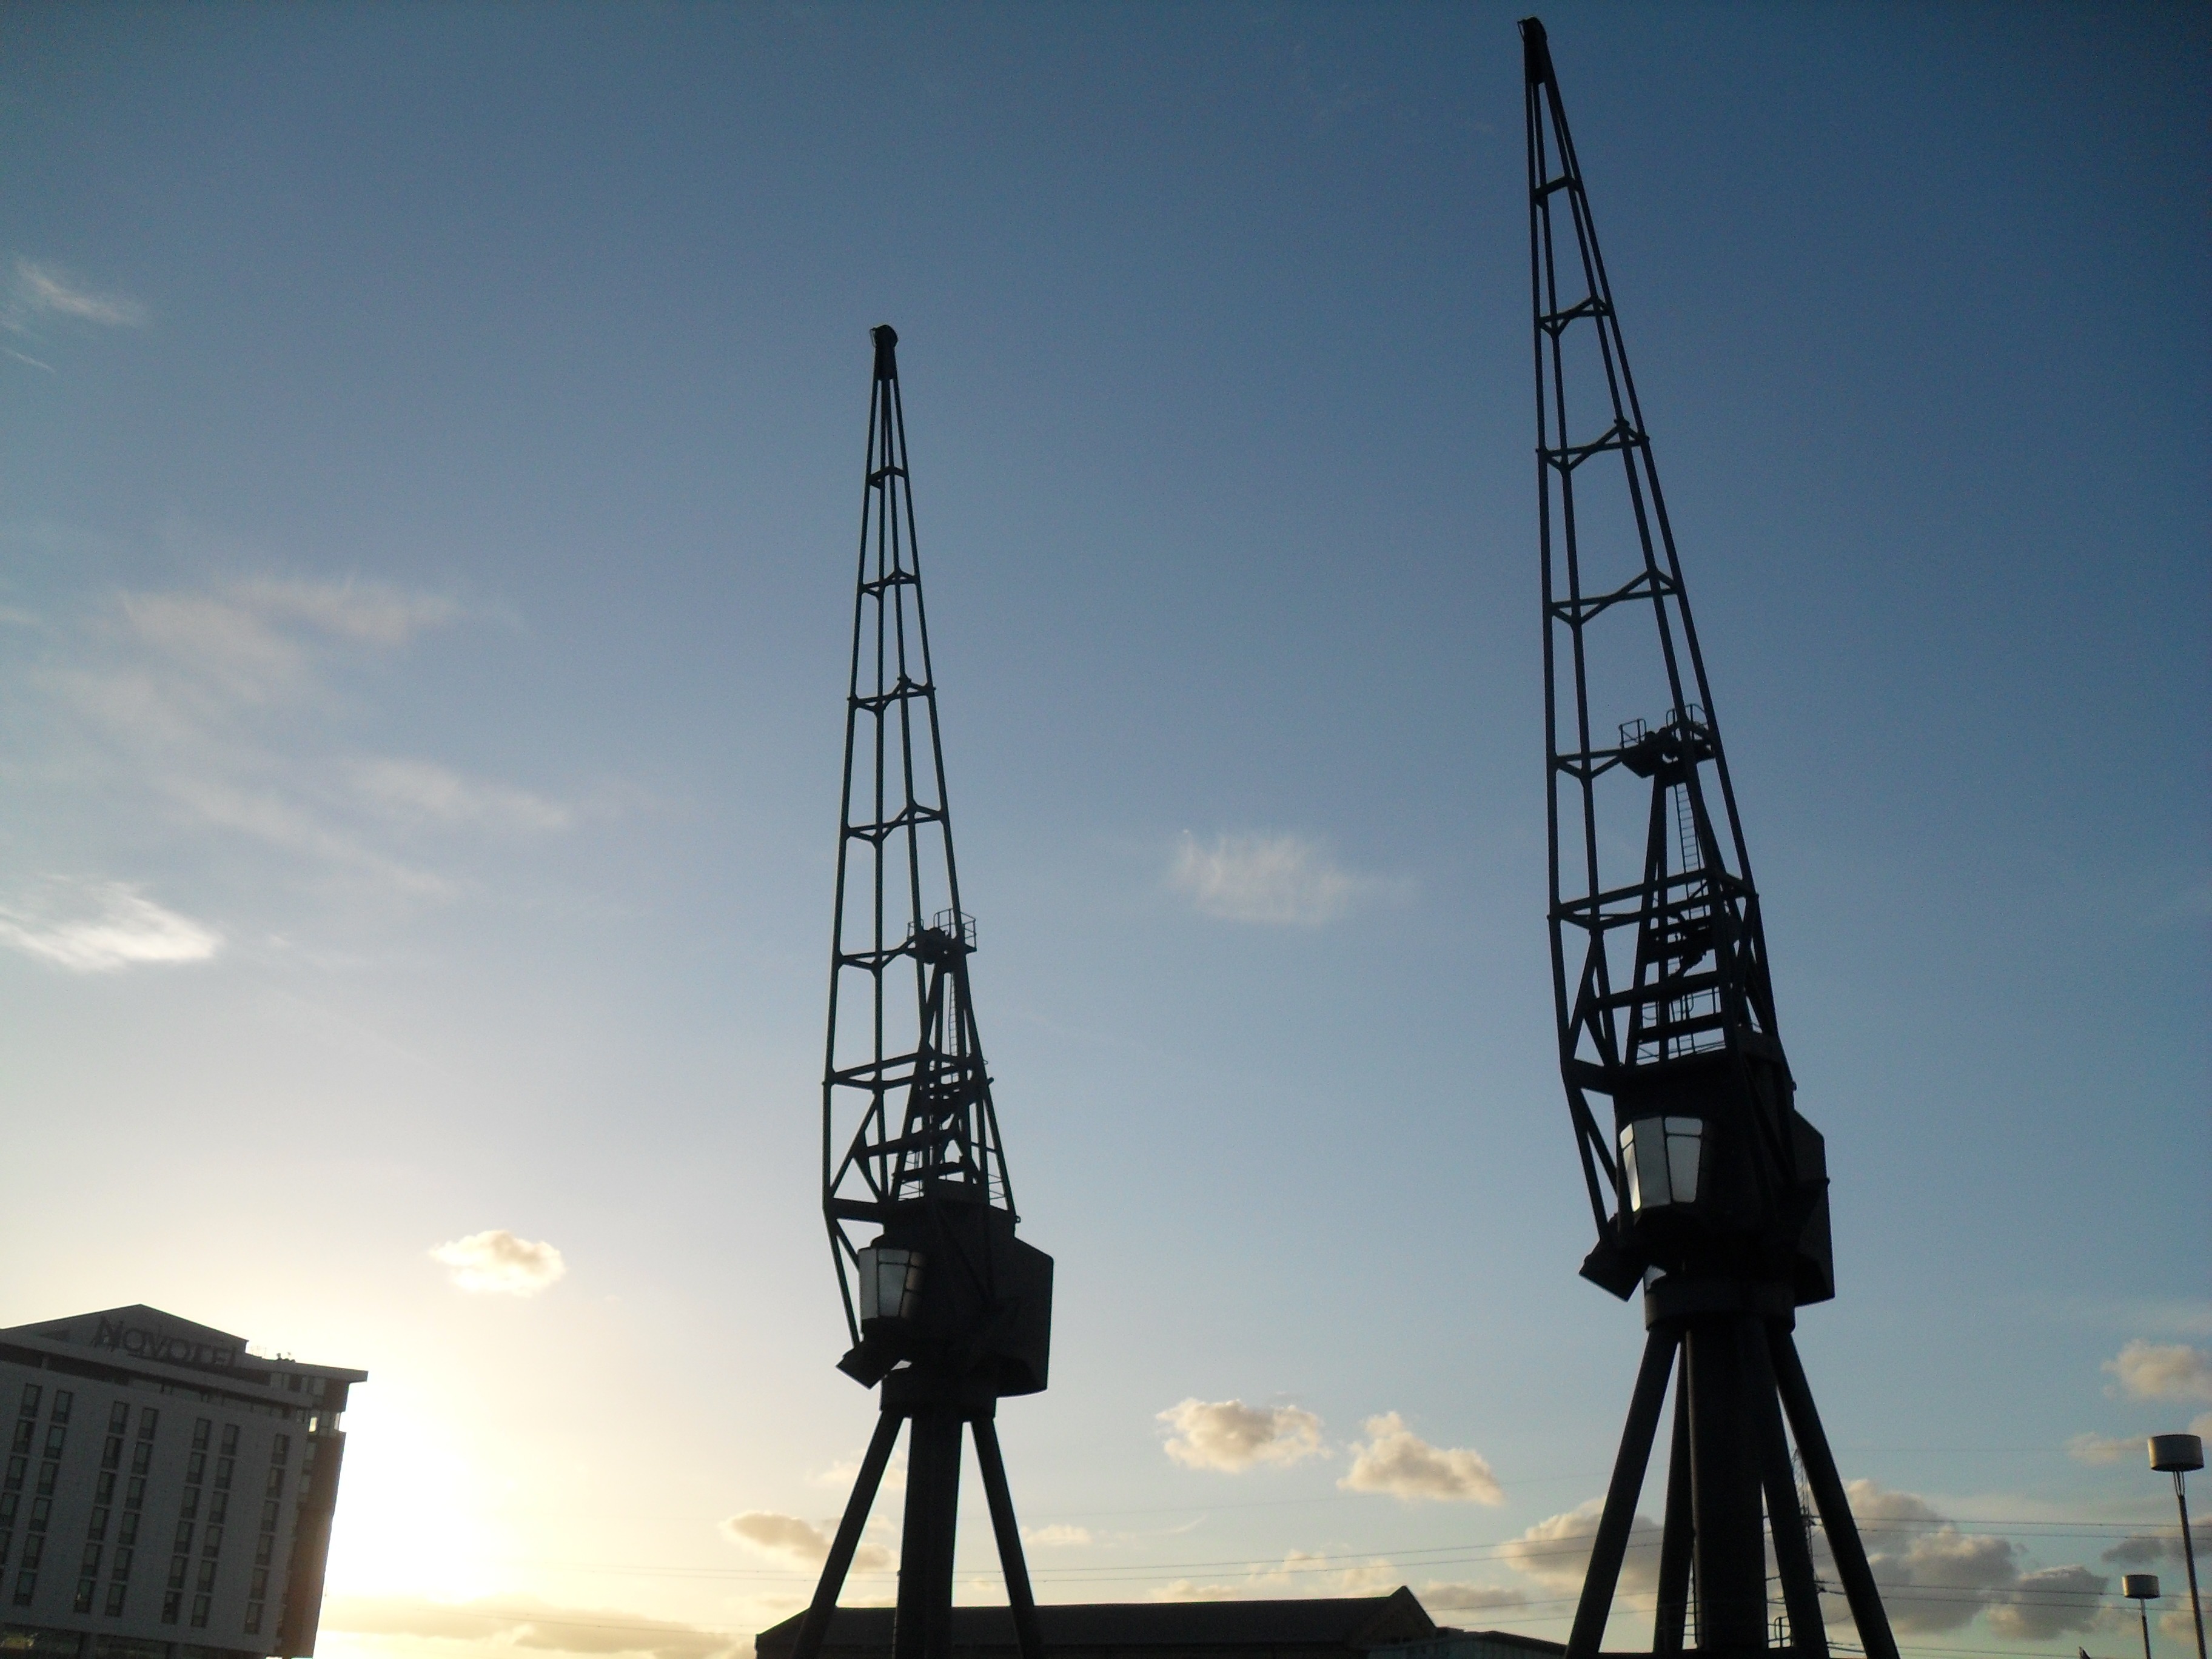
sky, sunshine, vehicle, gear, mast, metal, energy, london, outside, cranes, crane, hoist, great britain, construction equipment